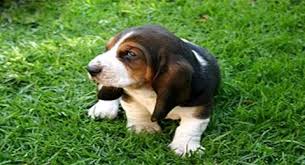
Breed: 241-n000100-basset